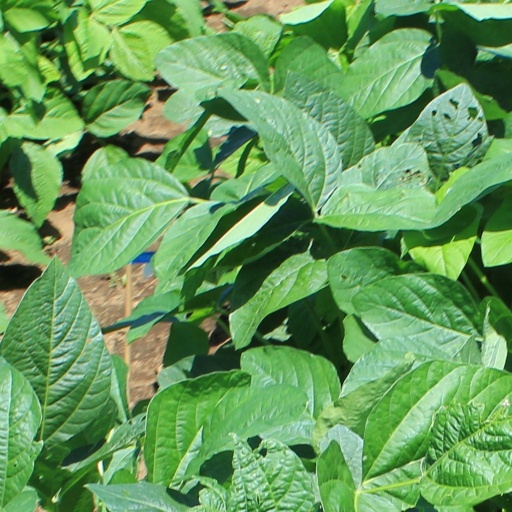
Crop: soybean